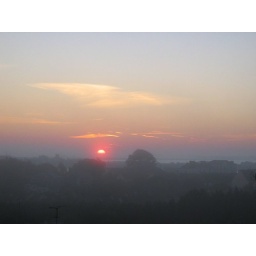
The view from my bedroom window, the sunrise over the Raven forest down in the harbor.